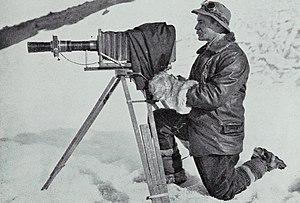
Herbert George Ponting, né le 21 mars 1870 à Salisbury et mort le 7 février 1935 à Londres, est un photographe anglais.